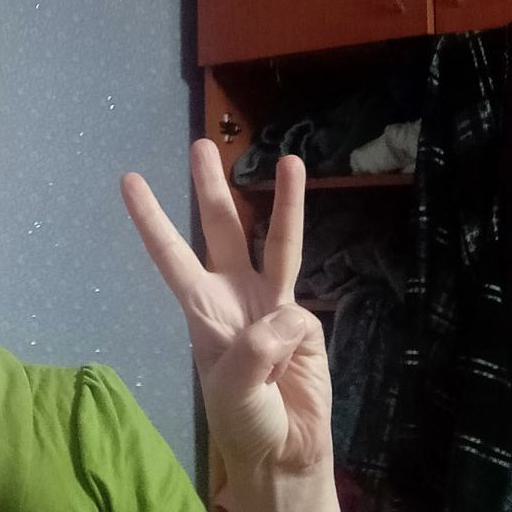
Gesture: three